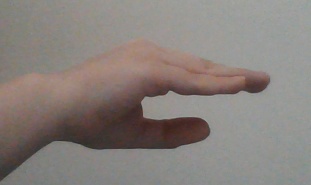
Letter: jeem